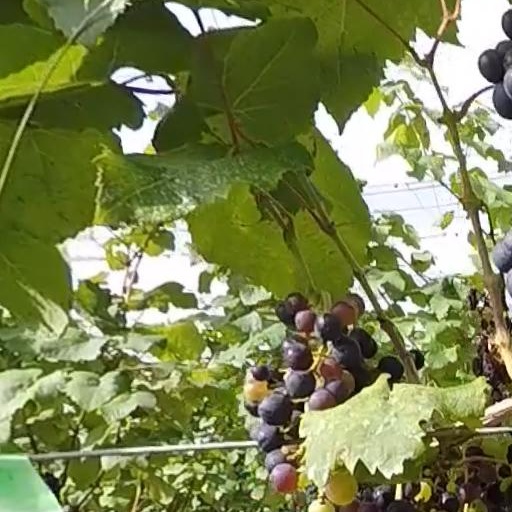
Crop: grape